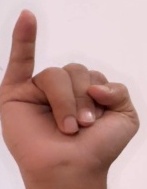
ASL sign: I